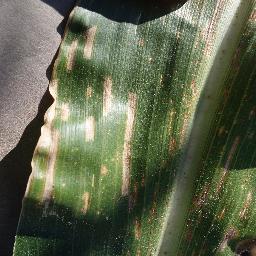
Label: Corn_(Maize)___Gray_Leaf_Spot_(Cercospora)